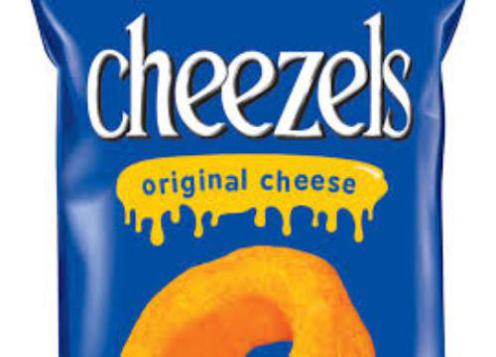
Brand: cheezels
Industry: Food